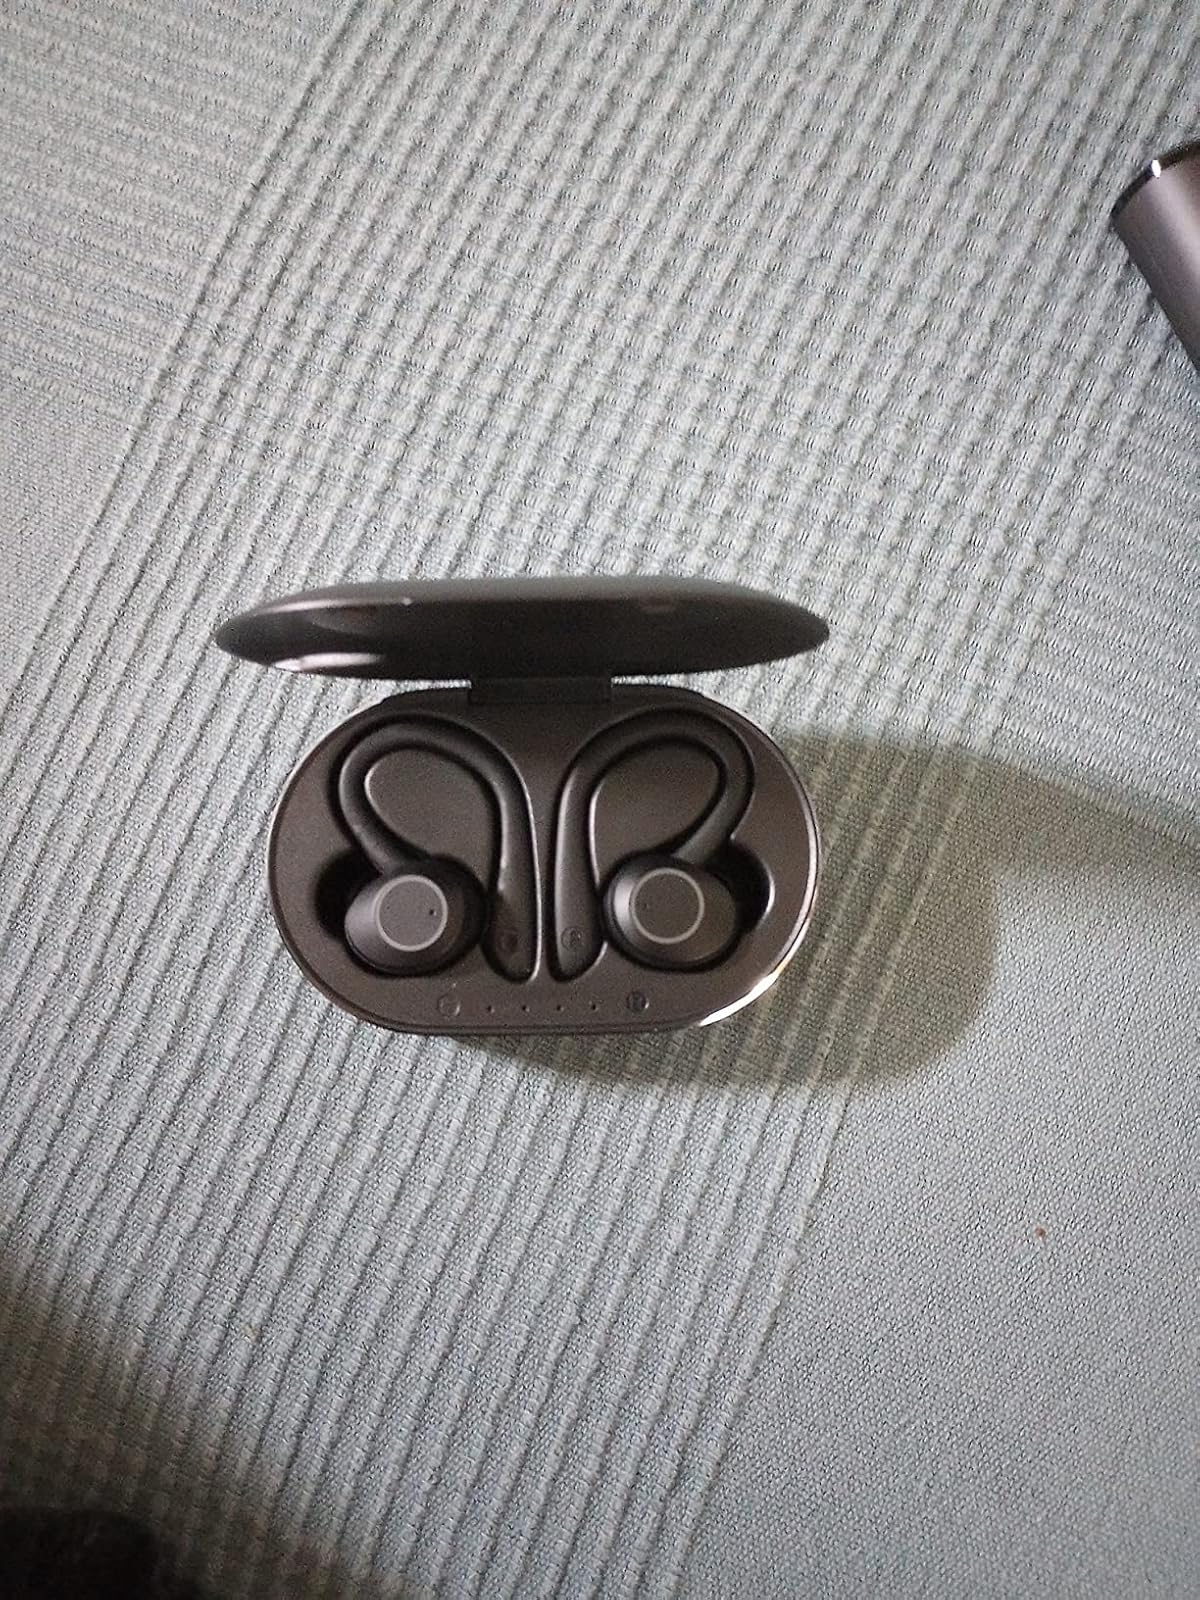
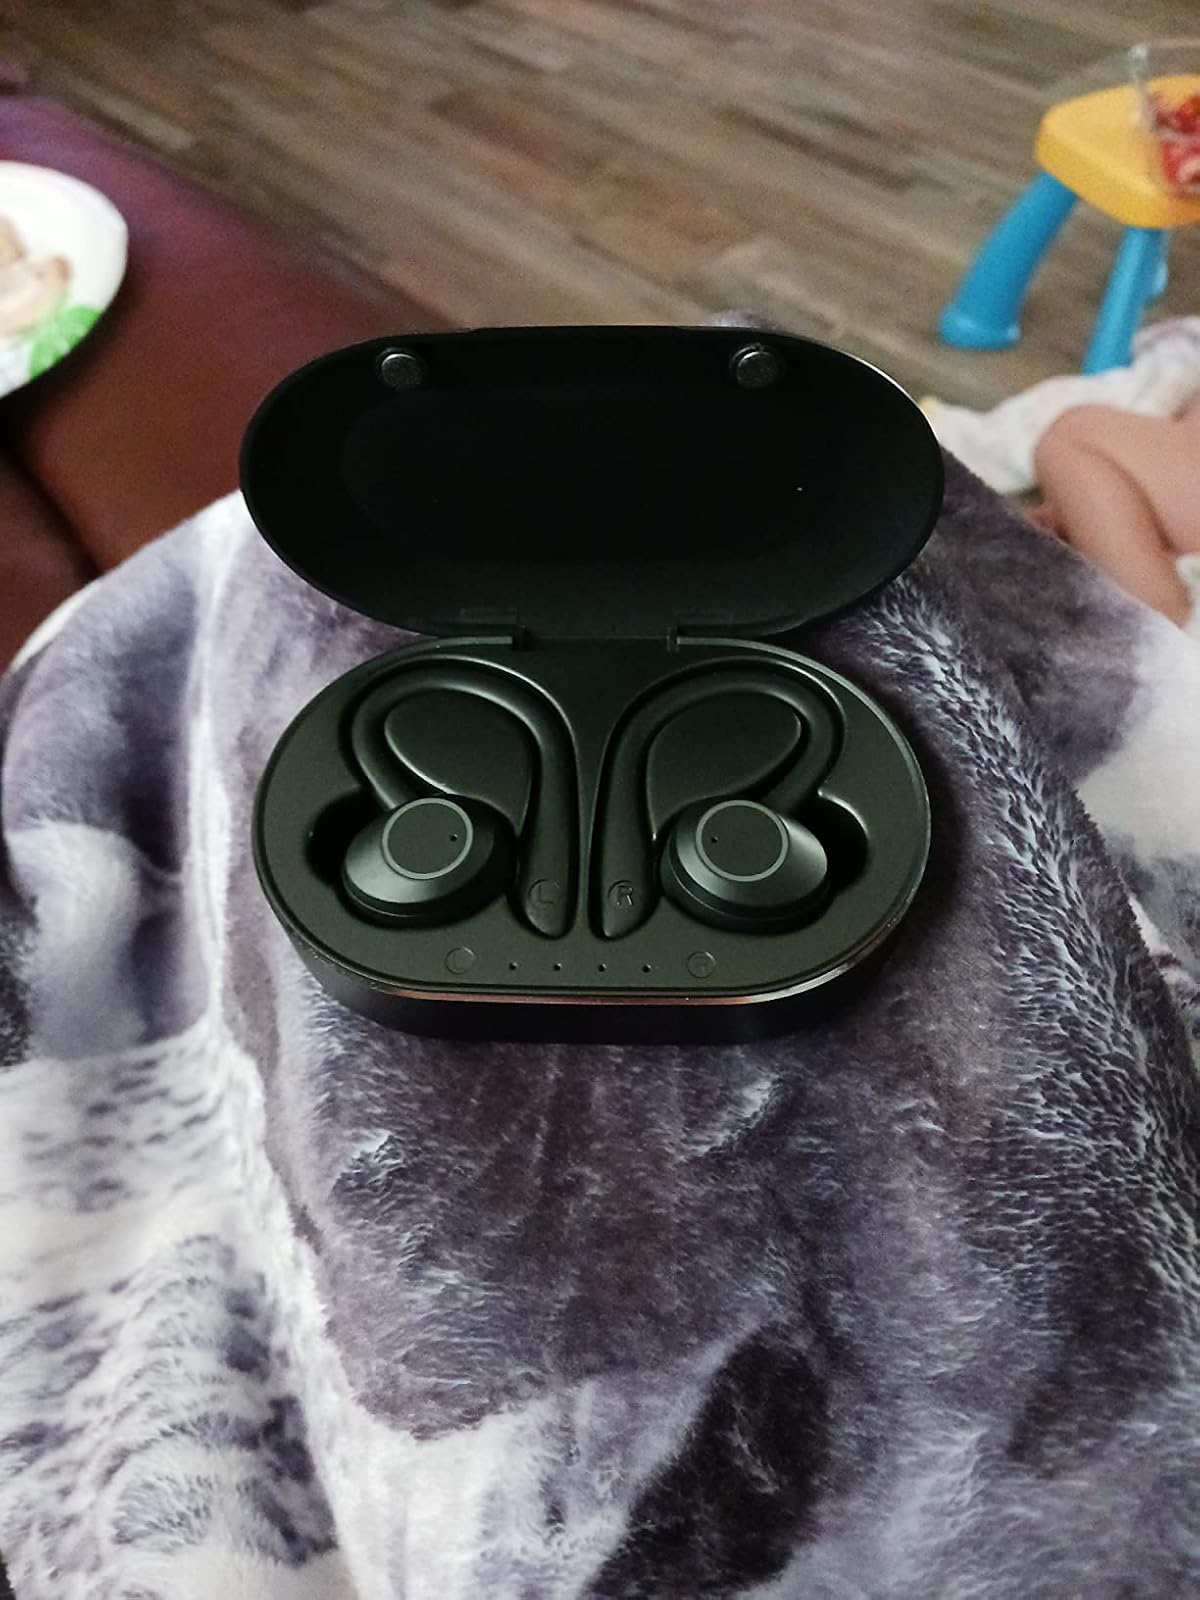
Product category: earbuds
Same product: yes